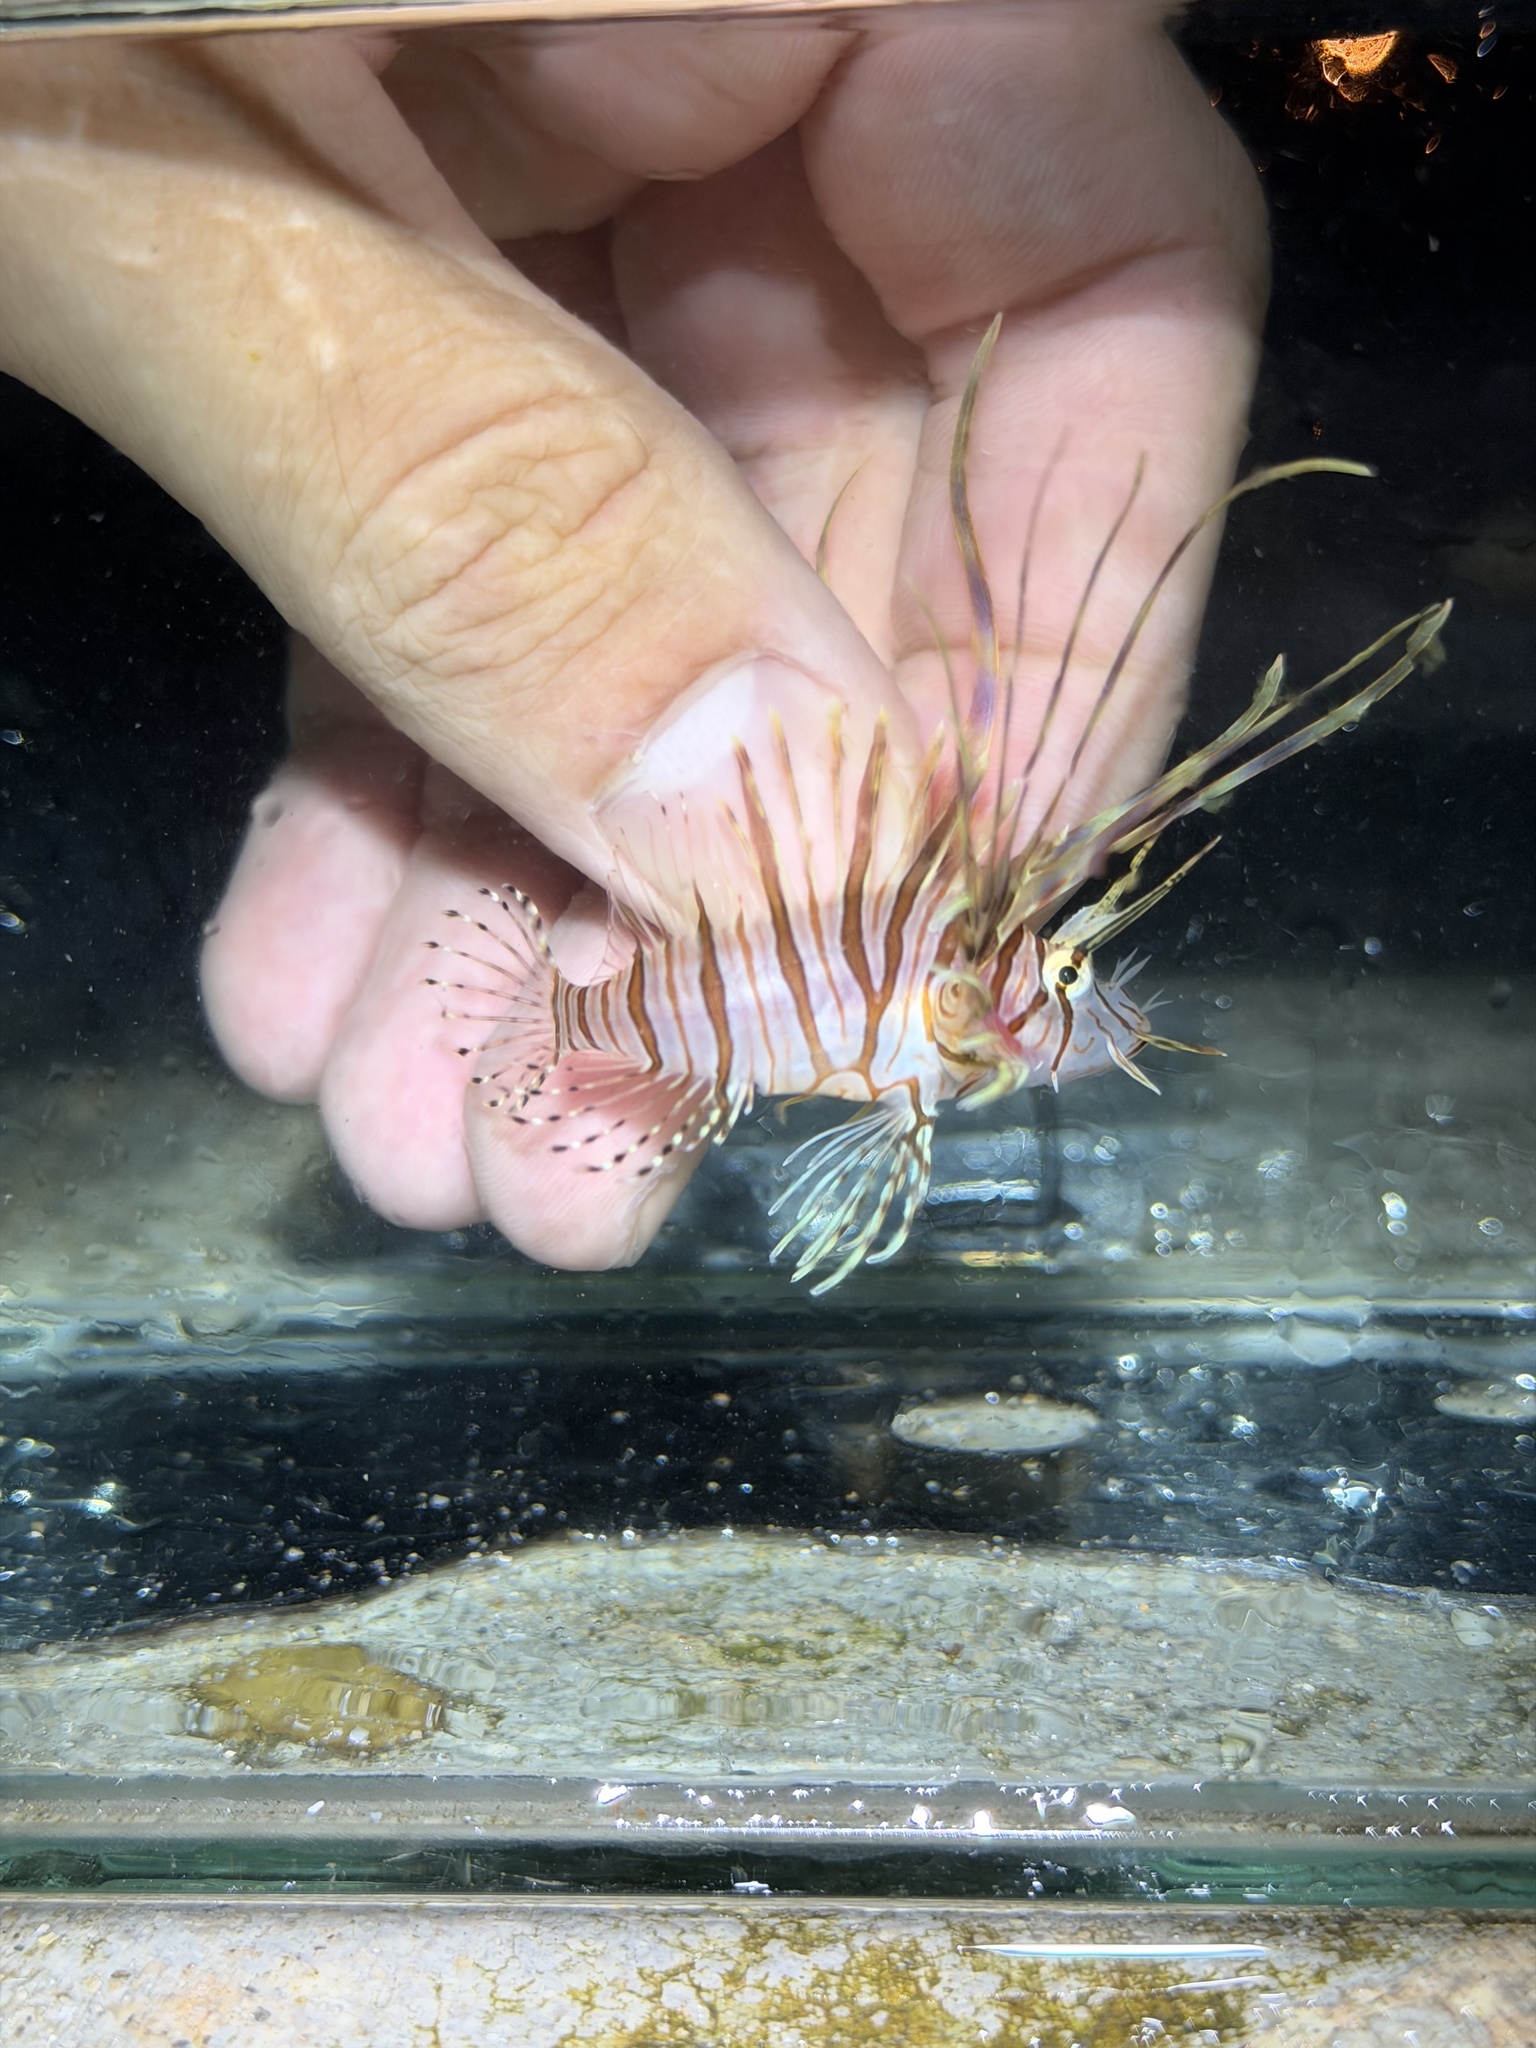
Pterois volitans (Red Lionfish)